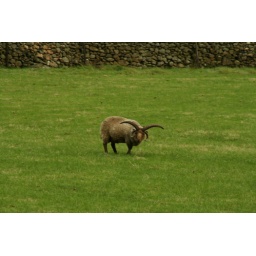
A four-horned ewe that isn't in my sheep recognition book.